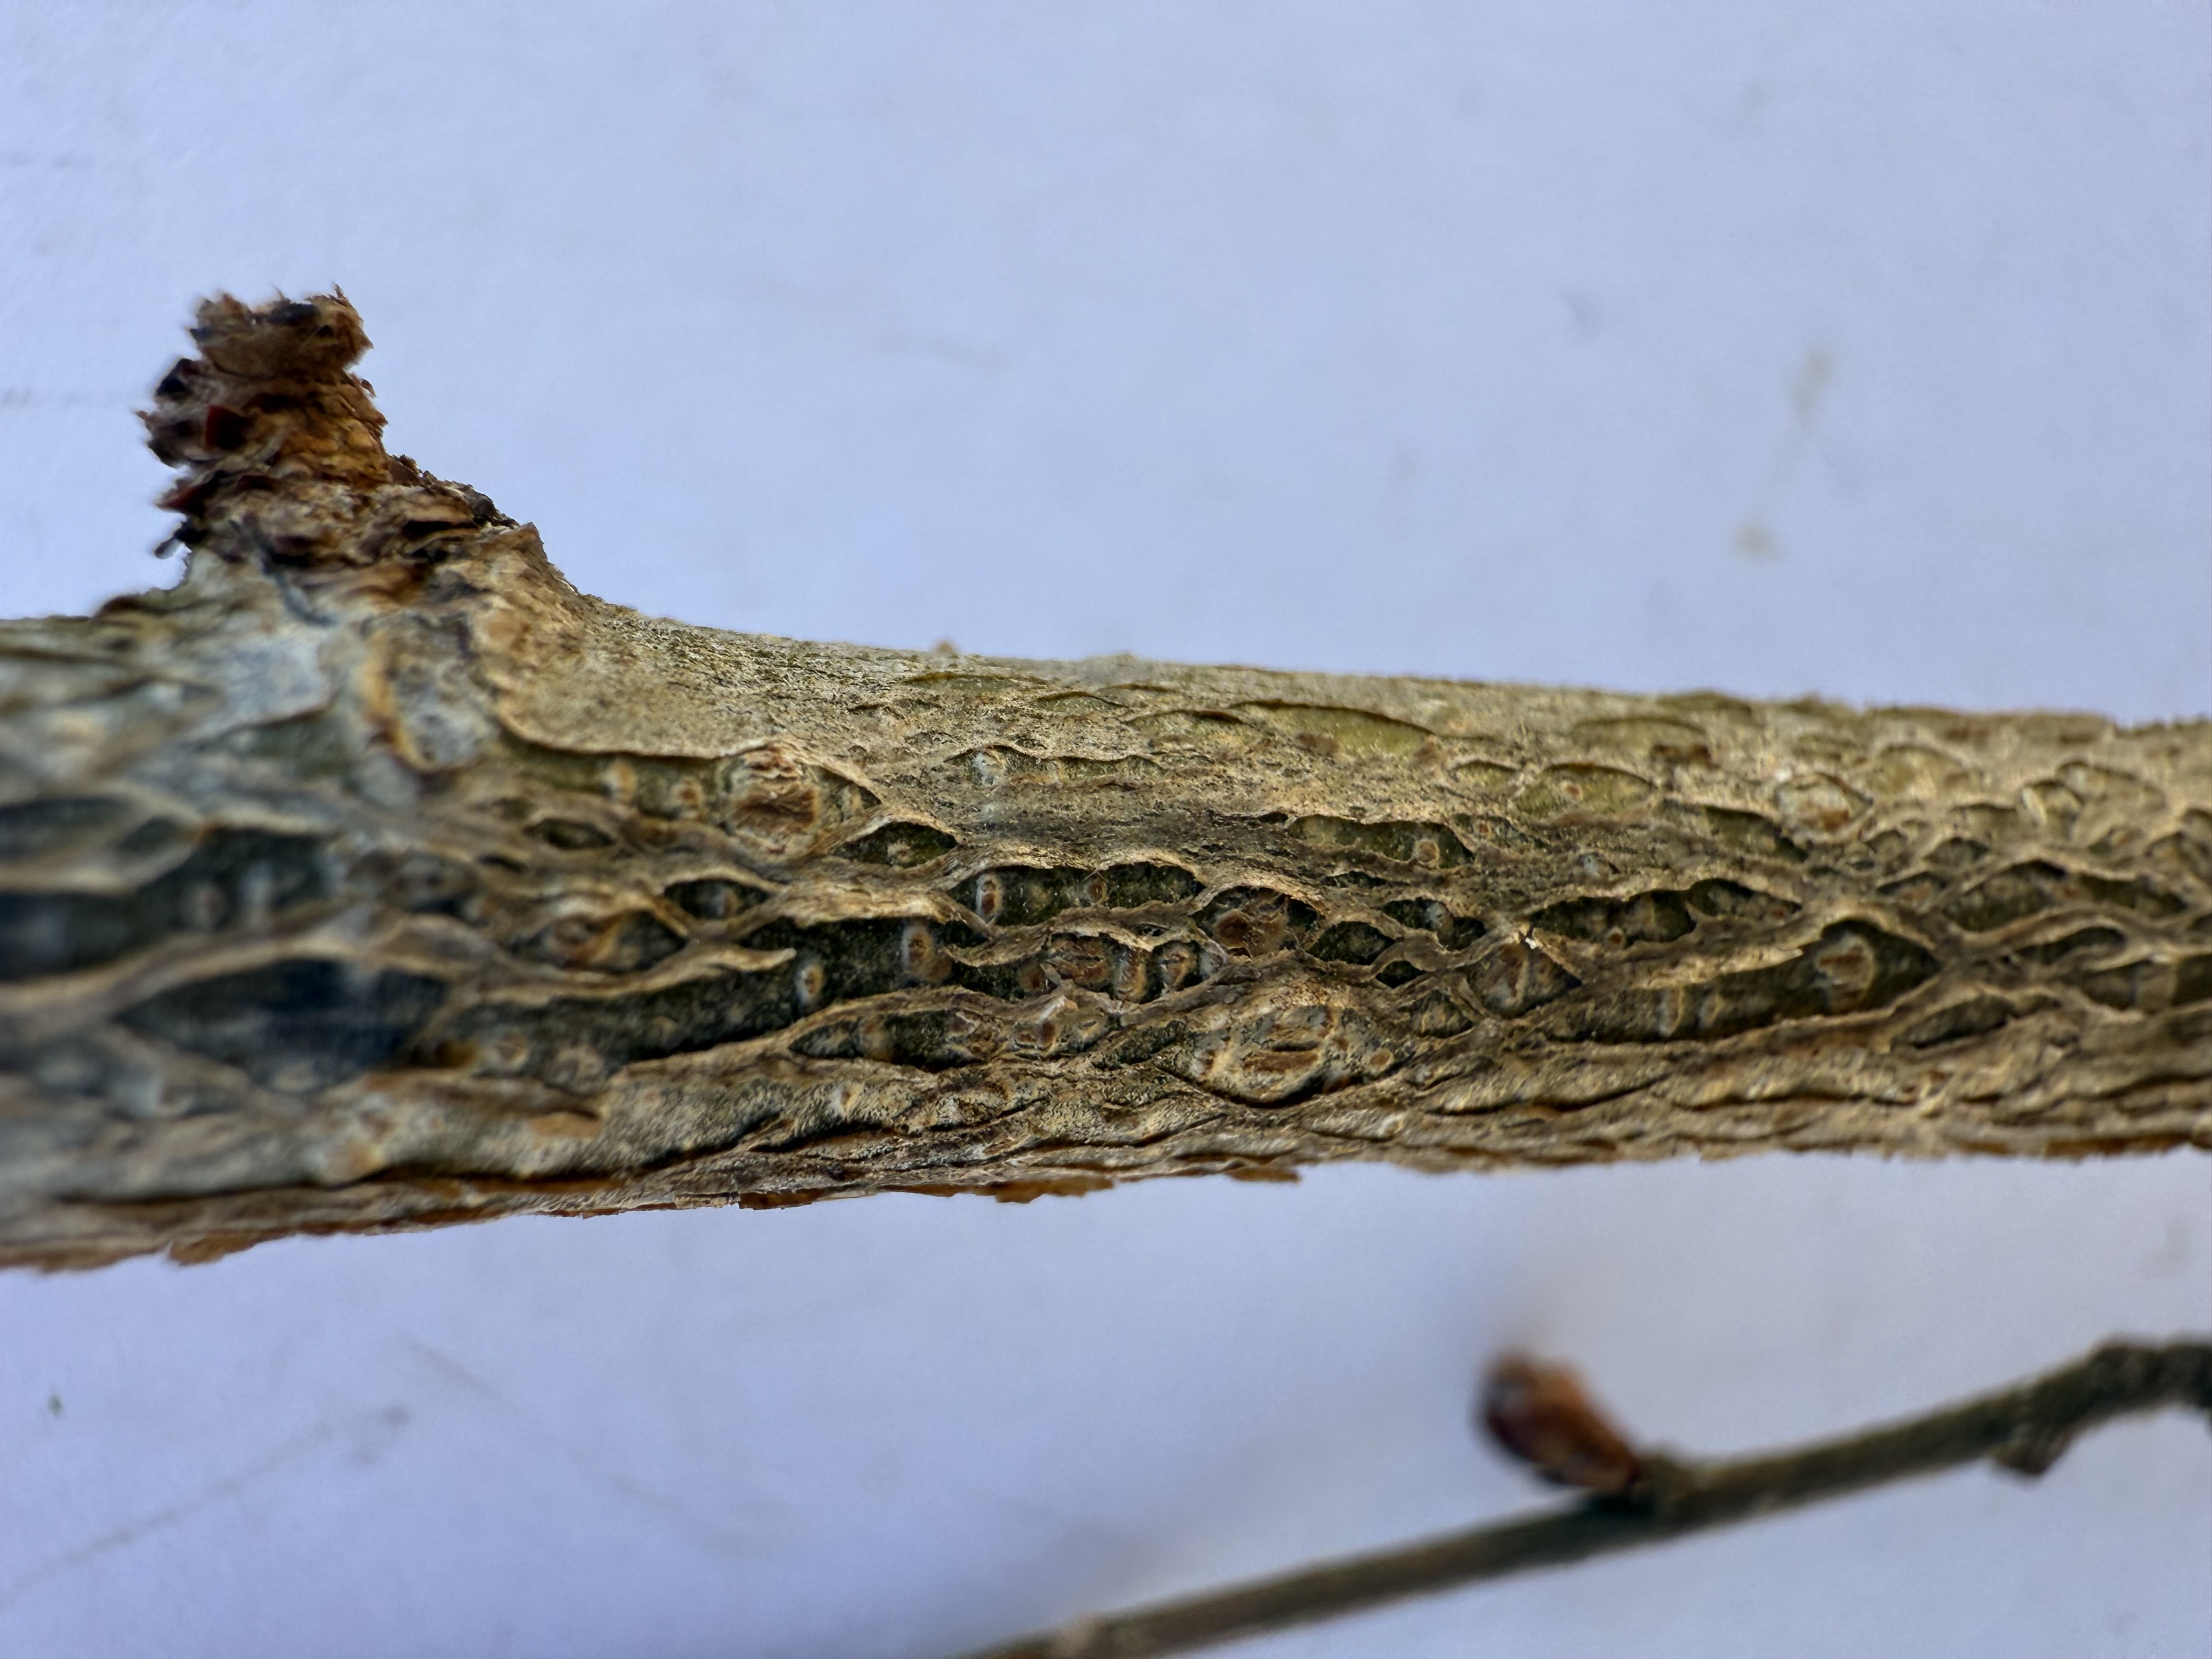
Variety: Hazelnut